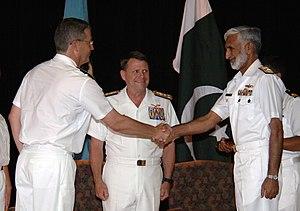
L' université Quaid-i-Azam est une université publique de recherche située à Islamabad, au Pakistan.